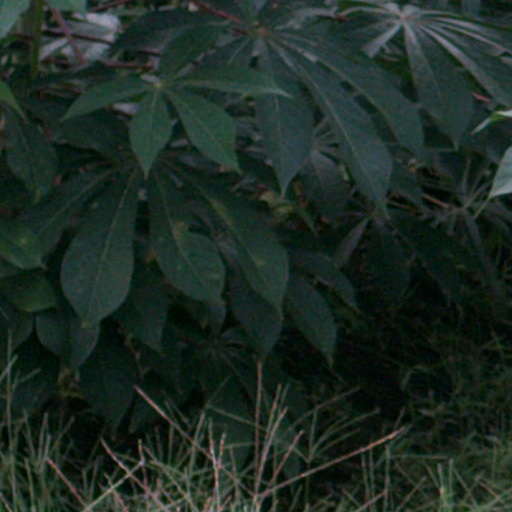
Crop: cassava